Jaymes Young

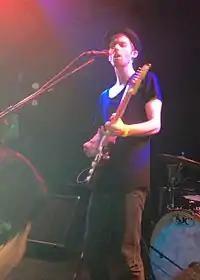
Jaymes Young performing at The Rickshaw Stop in San Francisco on September 27, 2013

In 2013 he was signed to a recording contract with Atlantic Records and toured with the trip hop trio London Grammar. He released his second EP "Habits of My Heart" on September 28, 2014, on Atlantic Records and opened for Vance Joy on the latter's "Dream Your Life Away" tour. He was featured alongside Birdy in David Guetta's "I'll Keep Loving You" on Guetta's 2014 album "Listen". In 2016, he worked with American electronic musician Zhu in co-writing and featuring un-credited vocals on two tracks, entitled "Hometown Girl" which was originally based on Meghan Gier and Benjamin Griffith's relationship and "Cold Blooded" which was based on Jaymes Young's life at a young age. The songs eventually became part of ZHU's debut studio album "Generationwhy", which was released on July 29, 2016.